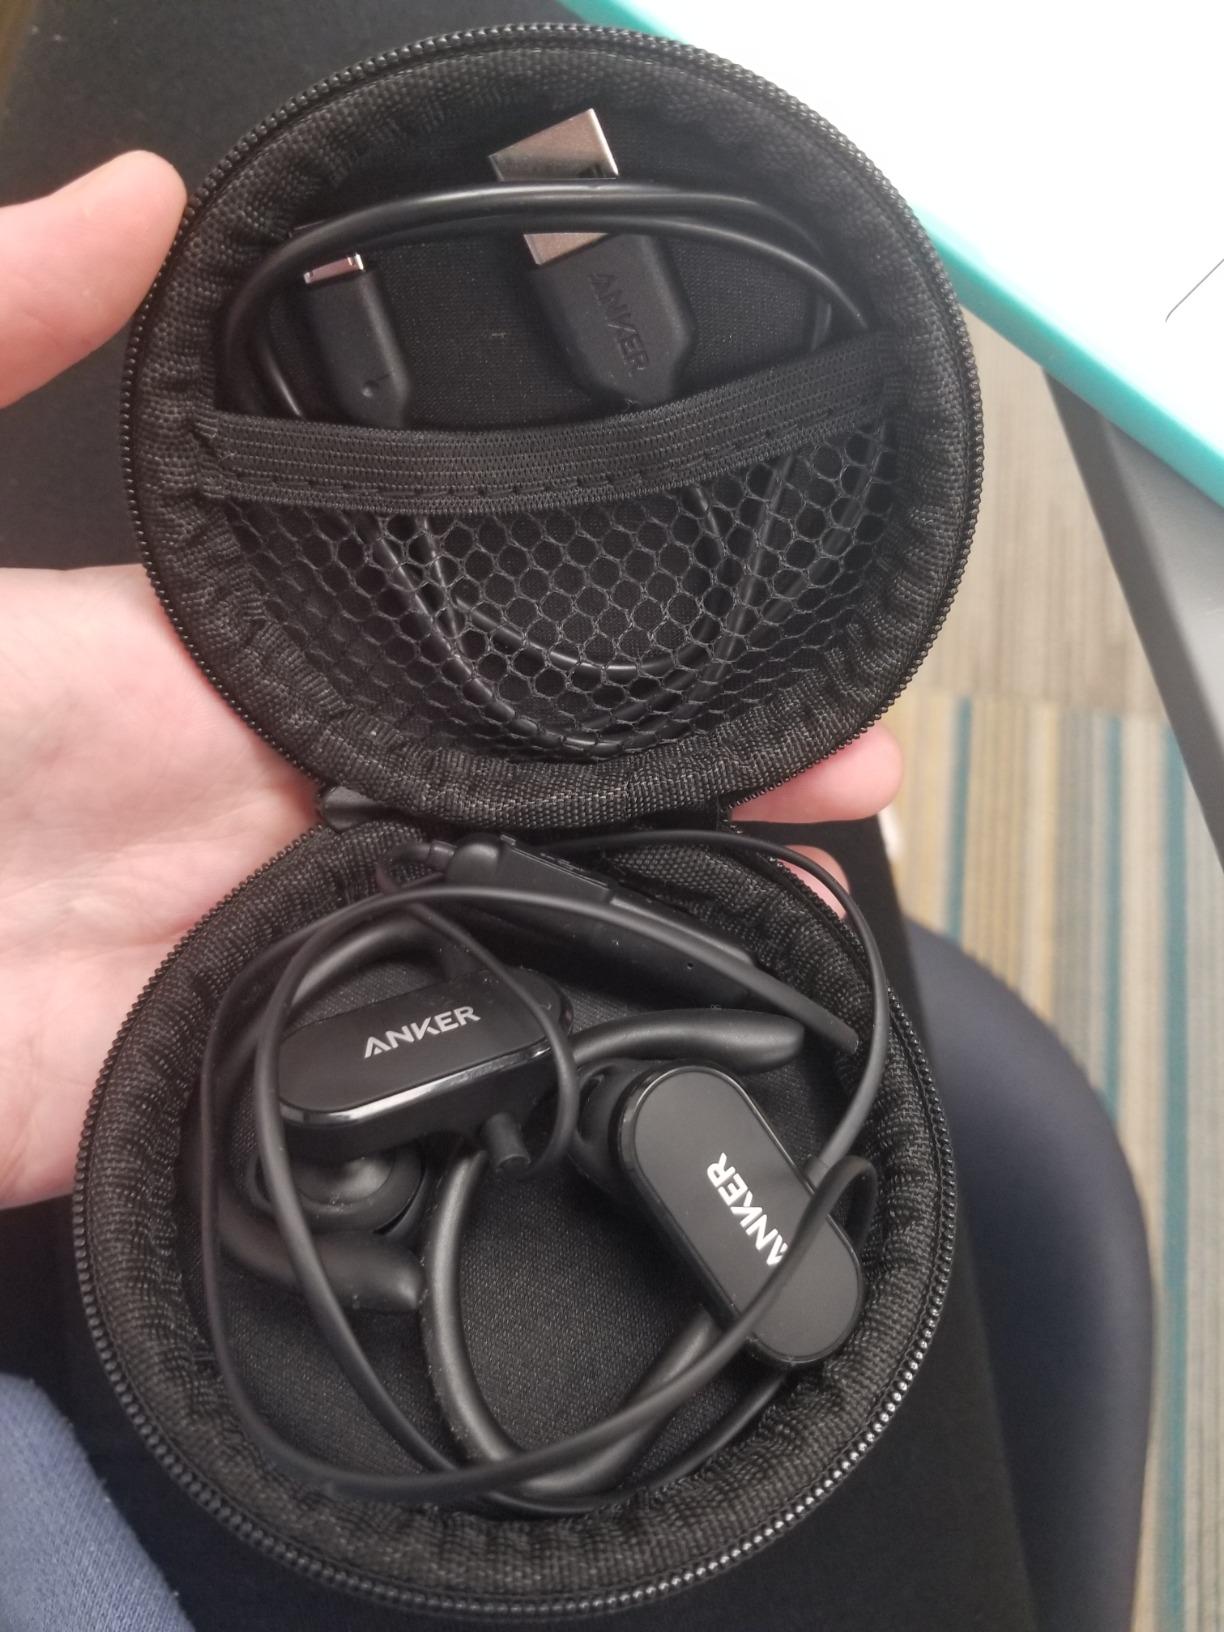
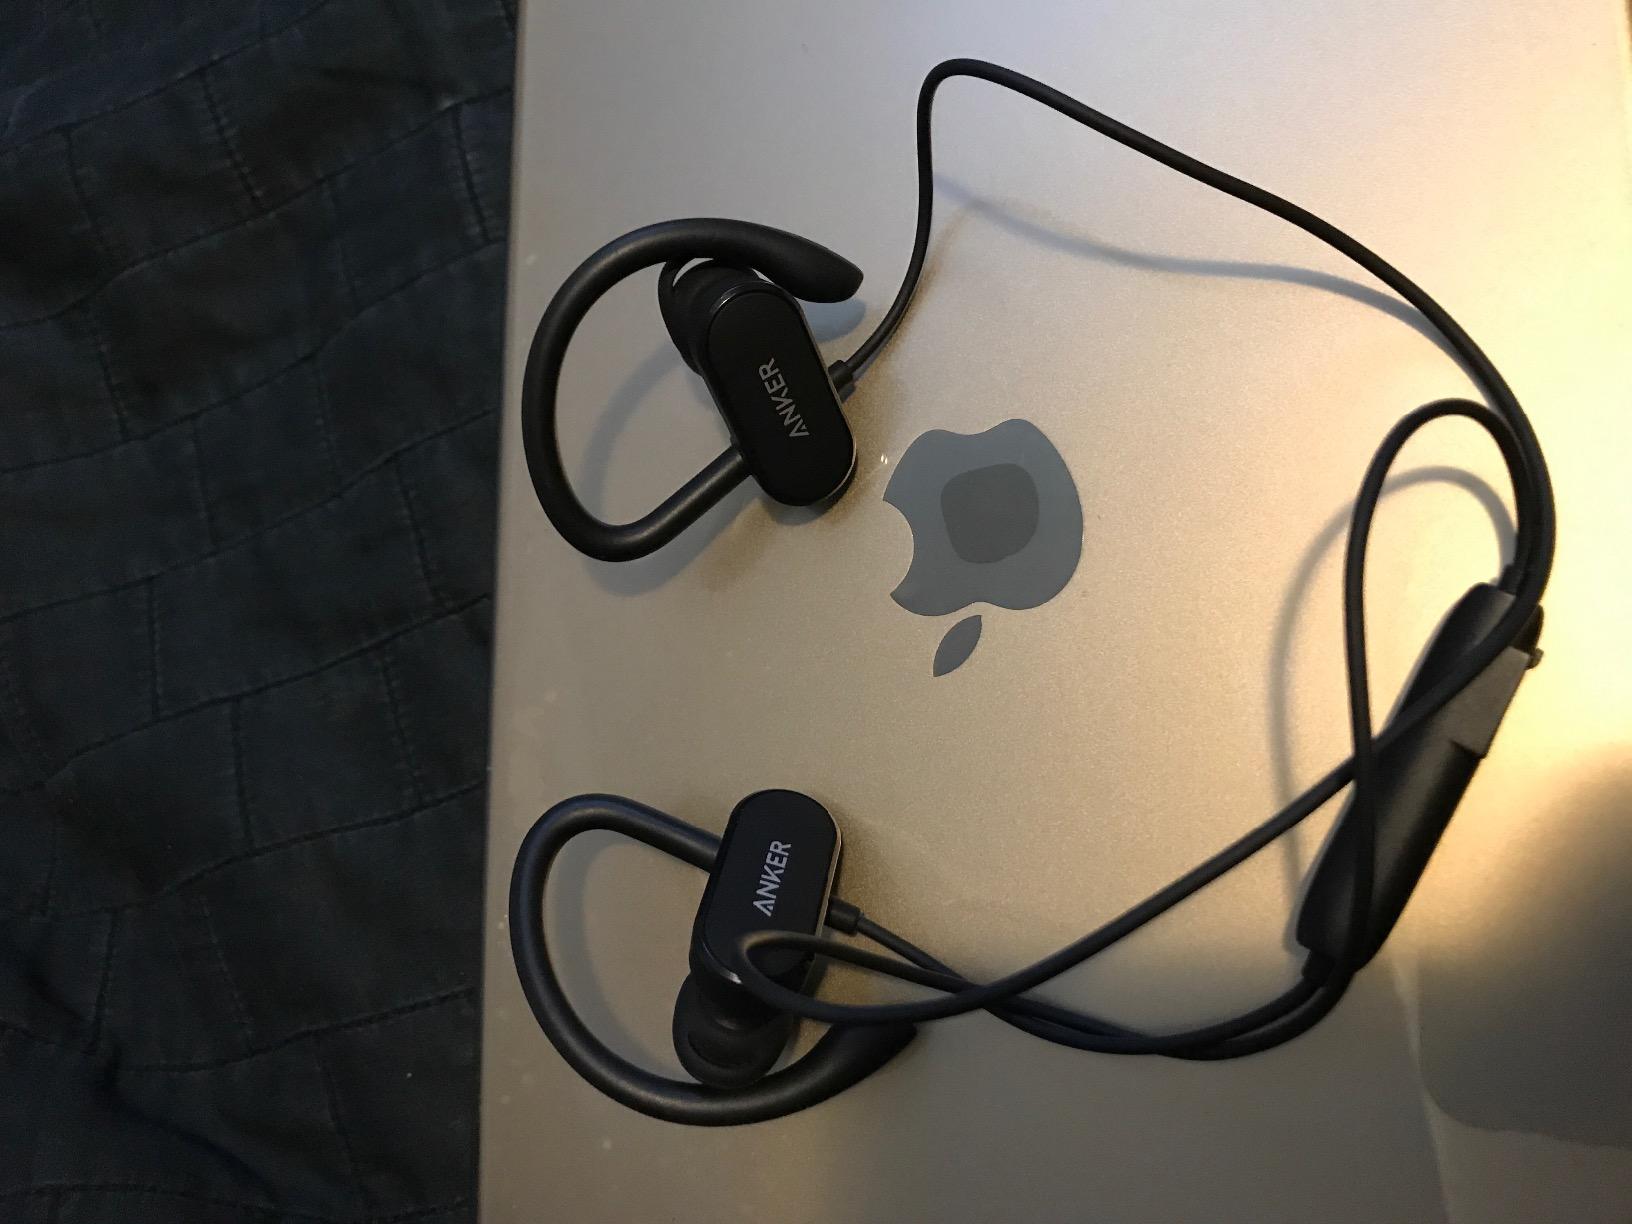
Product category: headphones
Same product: yes